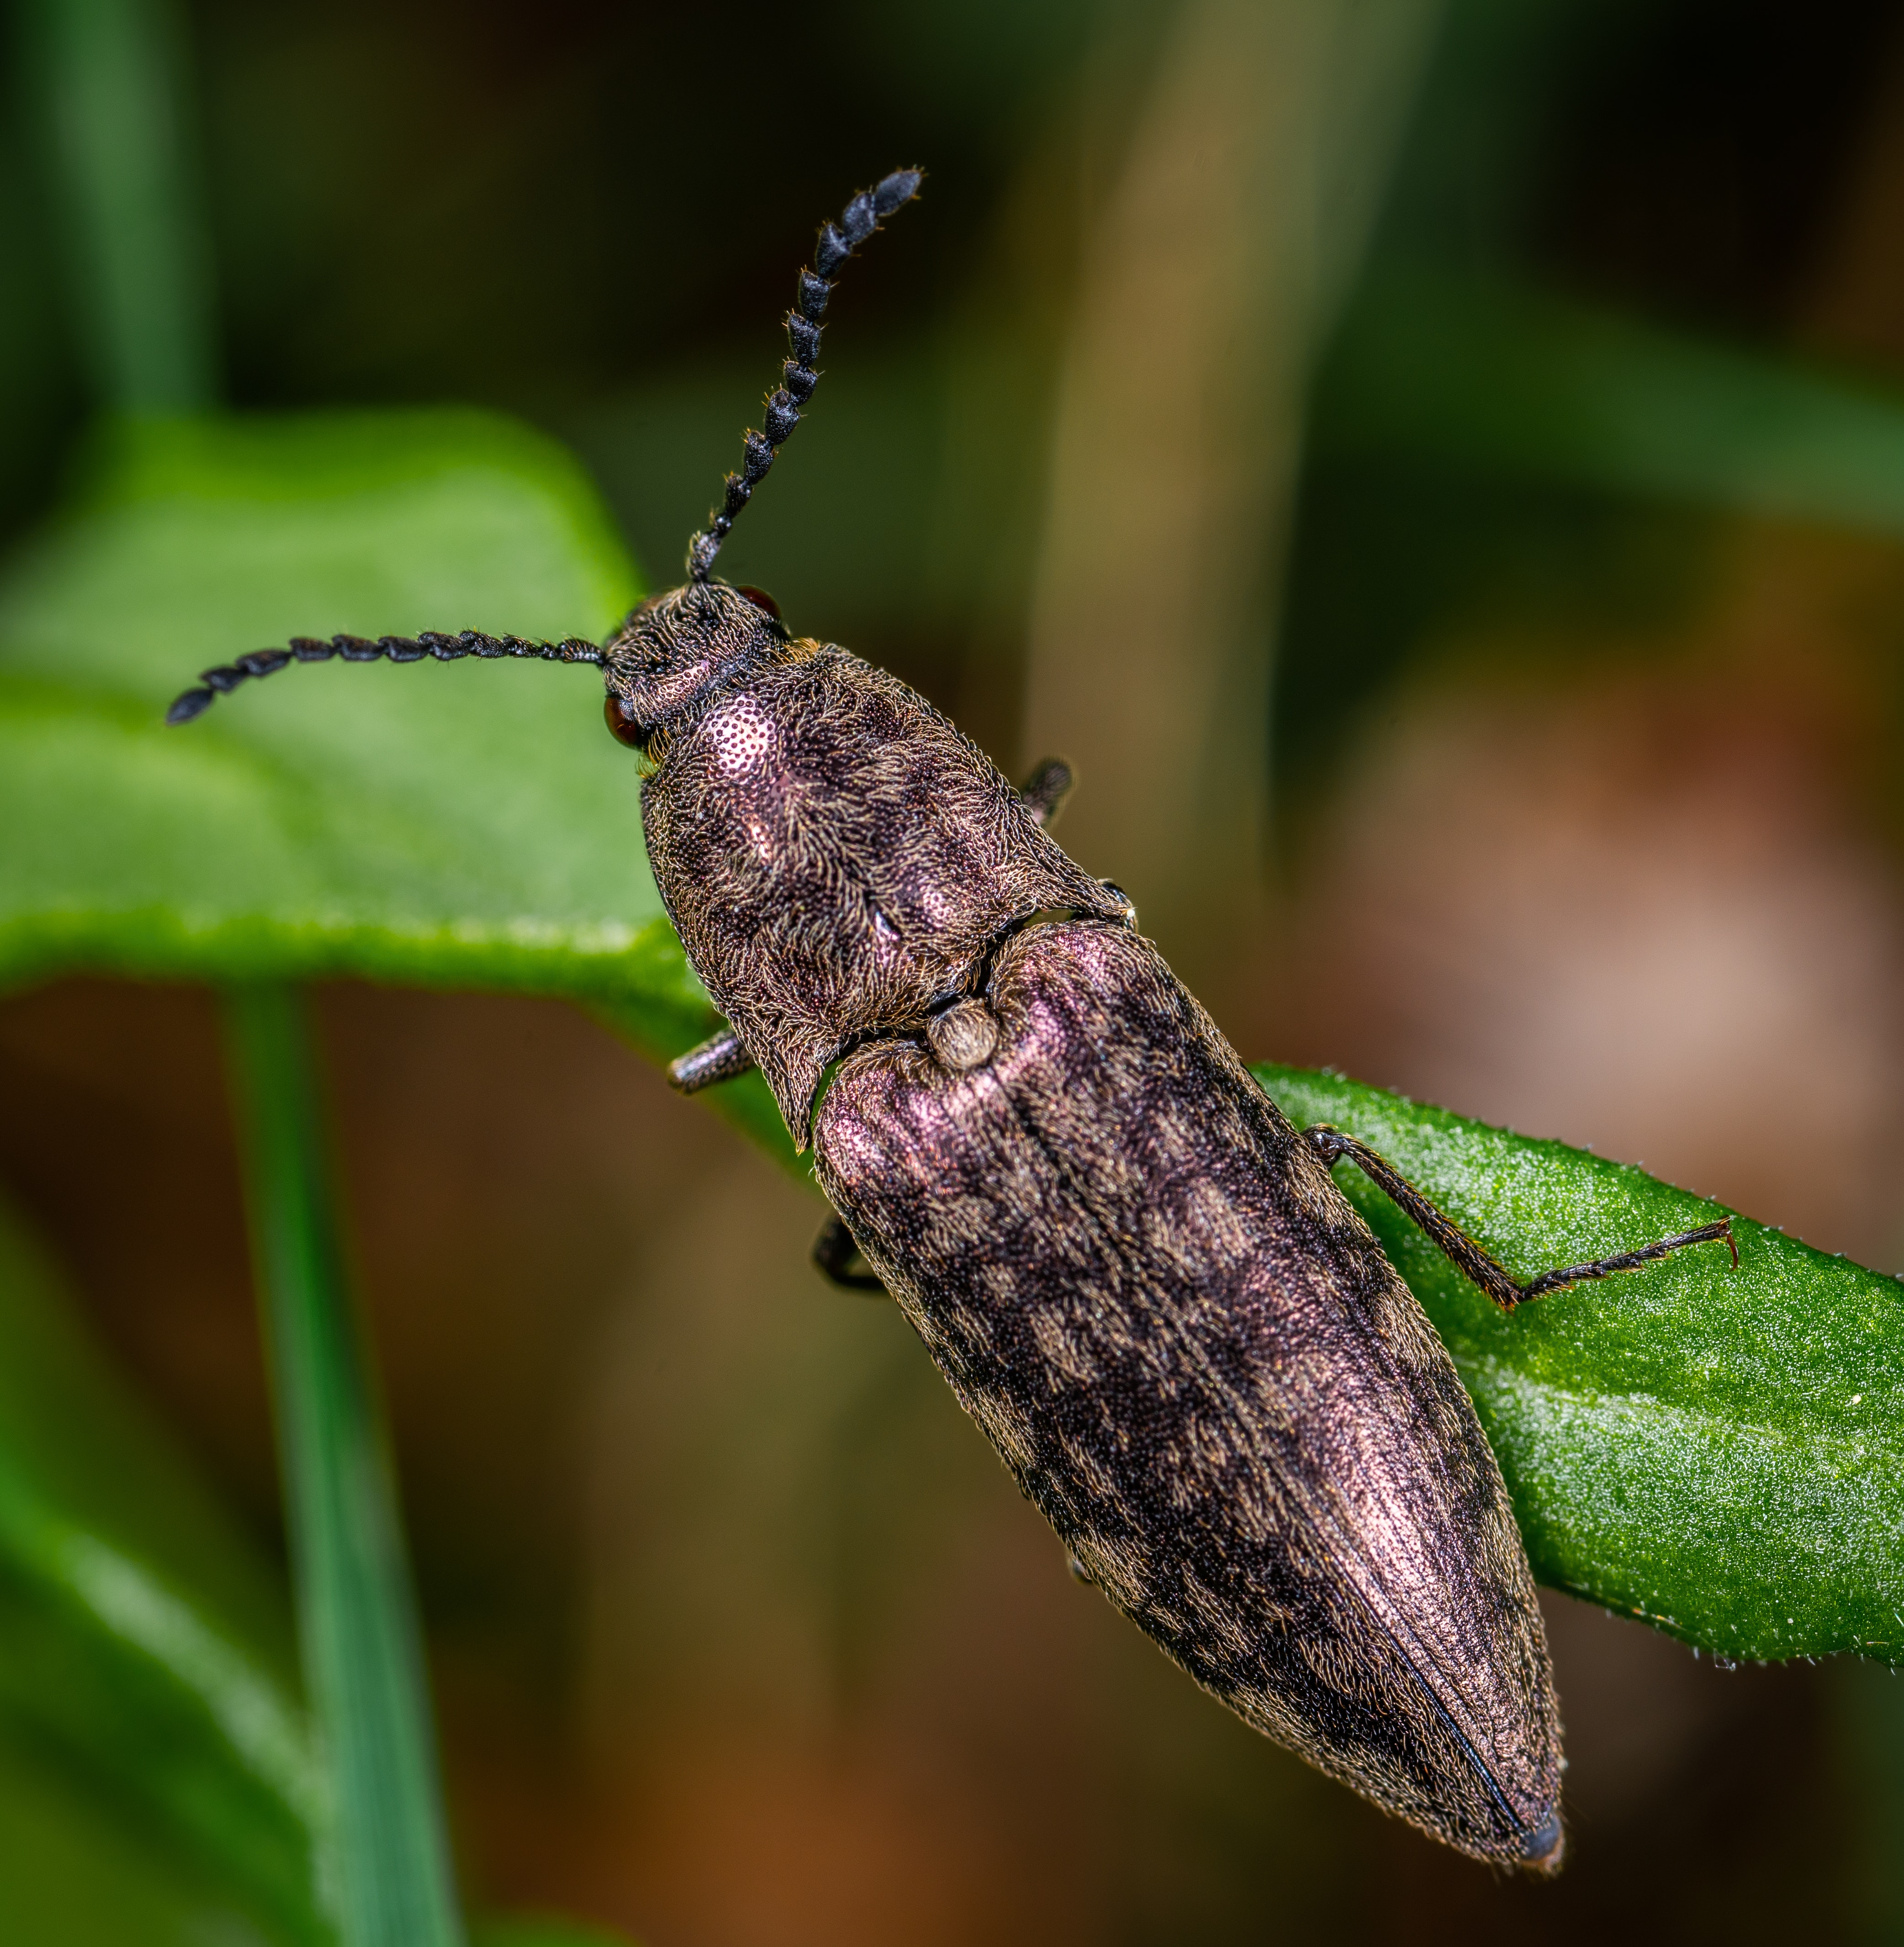
insect, invertebrate, organism, net winged insects, arthropod, beetle, Blister beetles, macro photography, pest, wildlife, longhorn beetle, jewel beetles, Scentless Plant Bugs